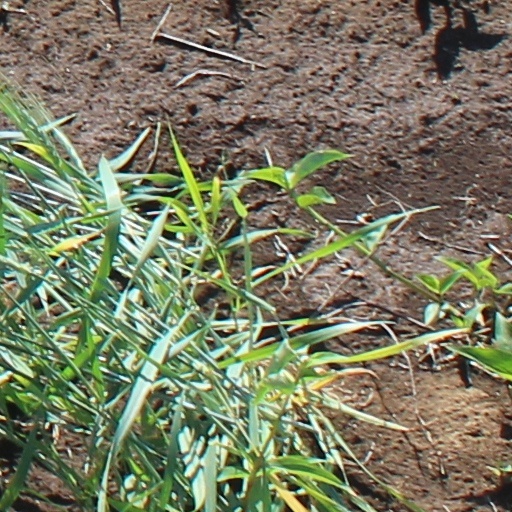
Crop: wheat